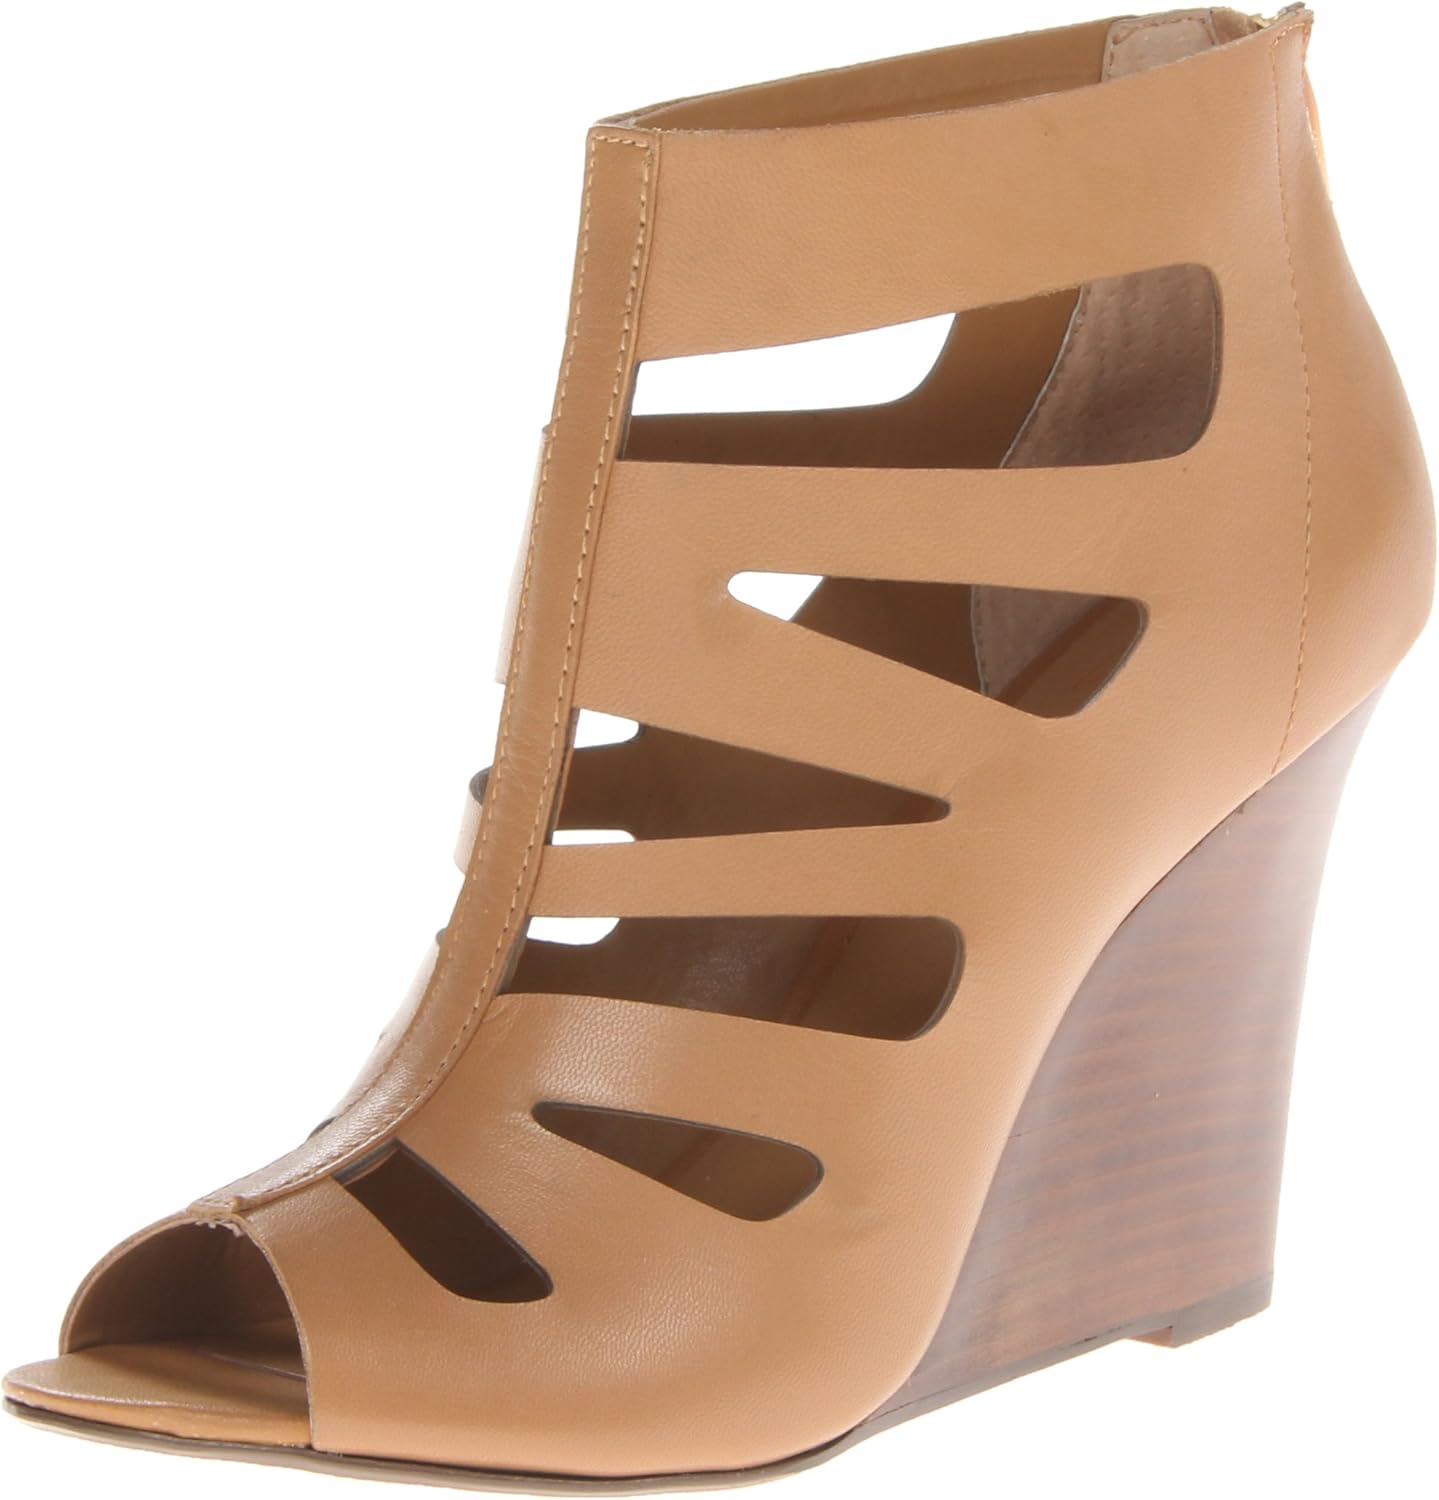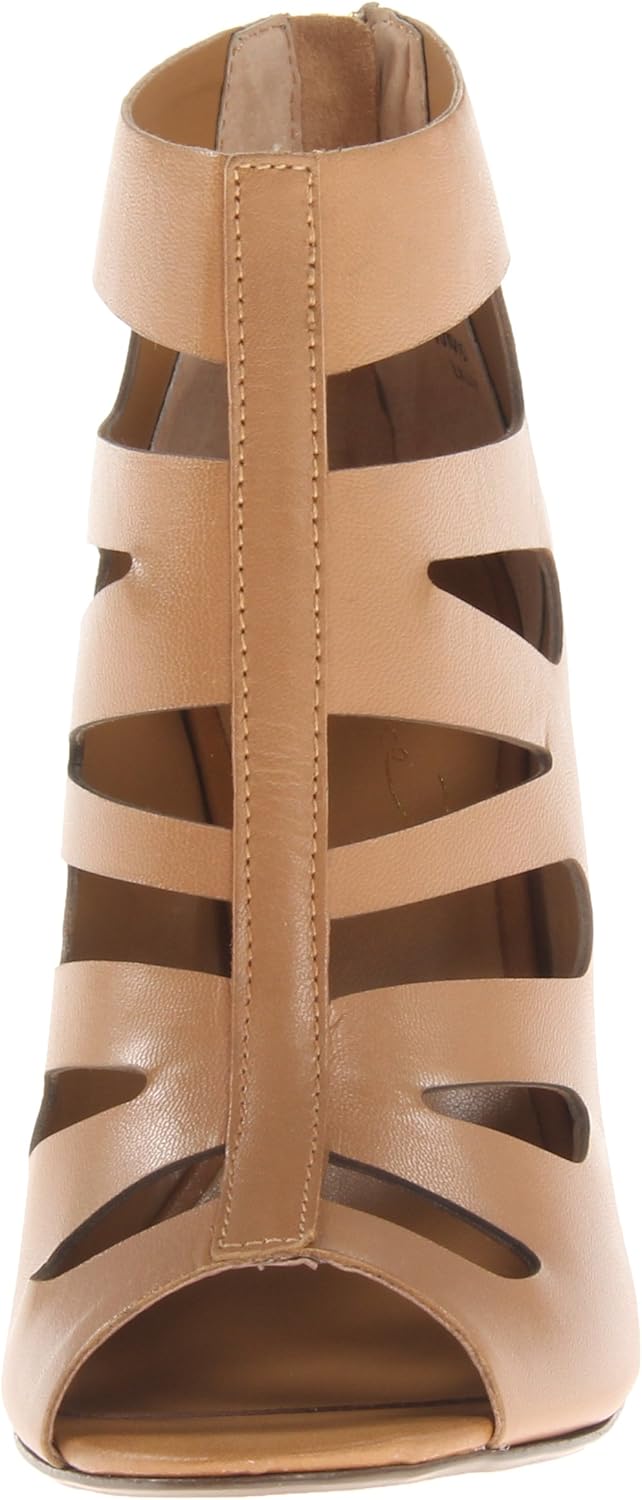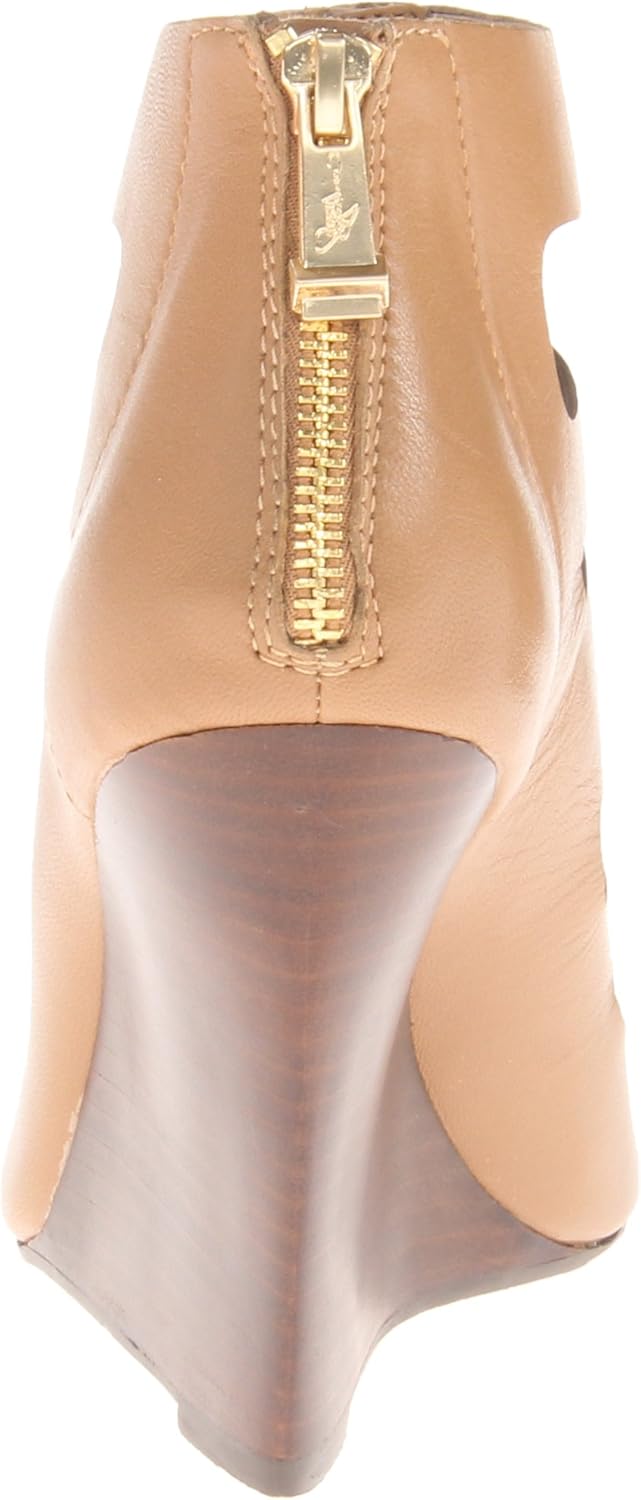
Report Signature Women's Lilly Wedge Pump
Category: AMAZON FASHION
Specializing in fashionable women's footwear, Report collections pair innovative design with versatility and style. Report shoes are perfect for girls of any age -- for dressing up or keeping it casual. Cutting edge Report styles have also been featured in Teen Vogue, Cosmo Girl, Seventeen, Nylon, and Glamour.
Features: 100% Leather | Imported | Manmade sole | Heel measures approximately 4"